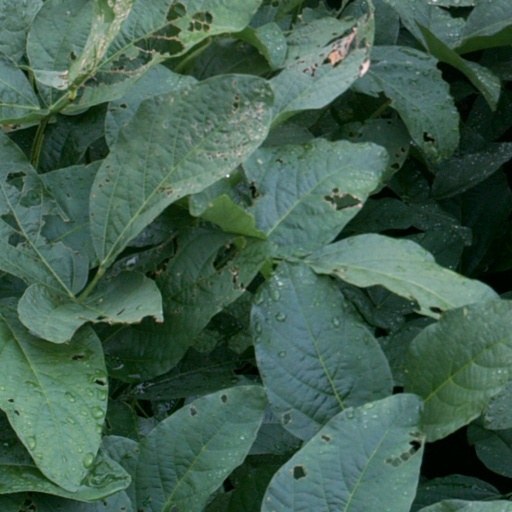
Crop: soybean